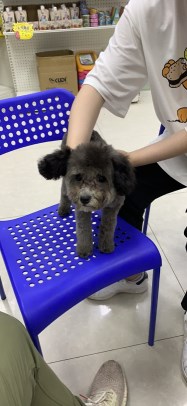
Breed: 2925-n000114-toy_poodle